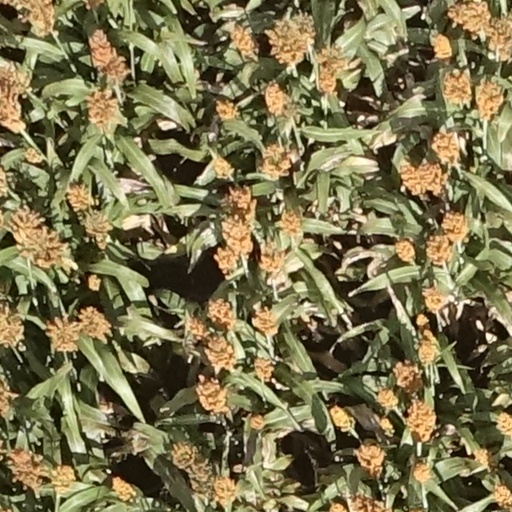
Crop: sorghum